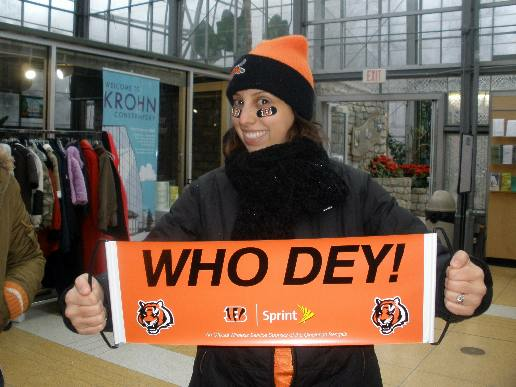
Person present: Yes